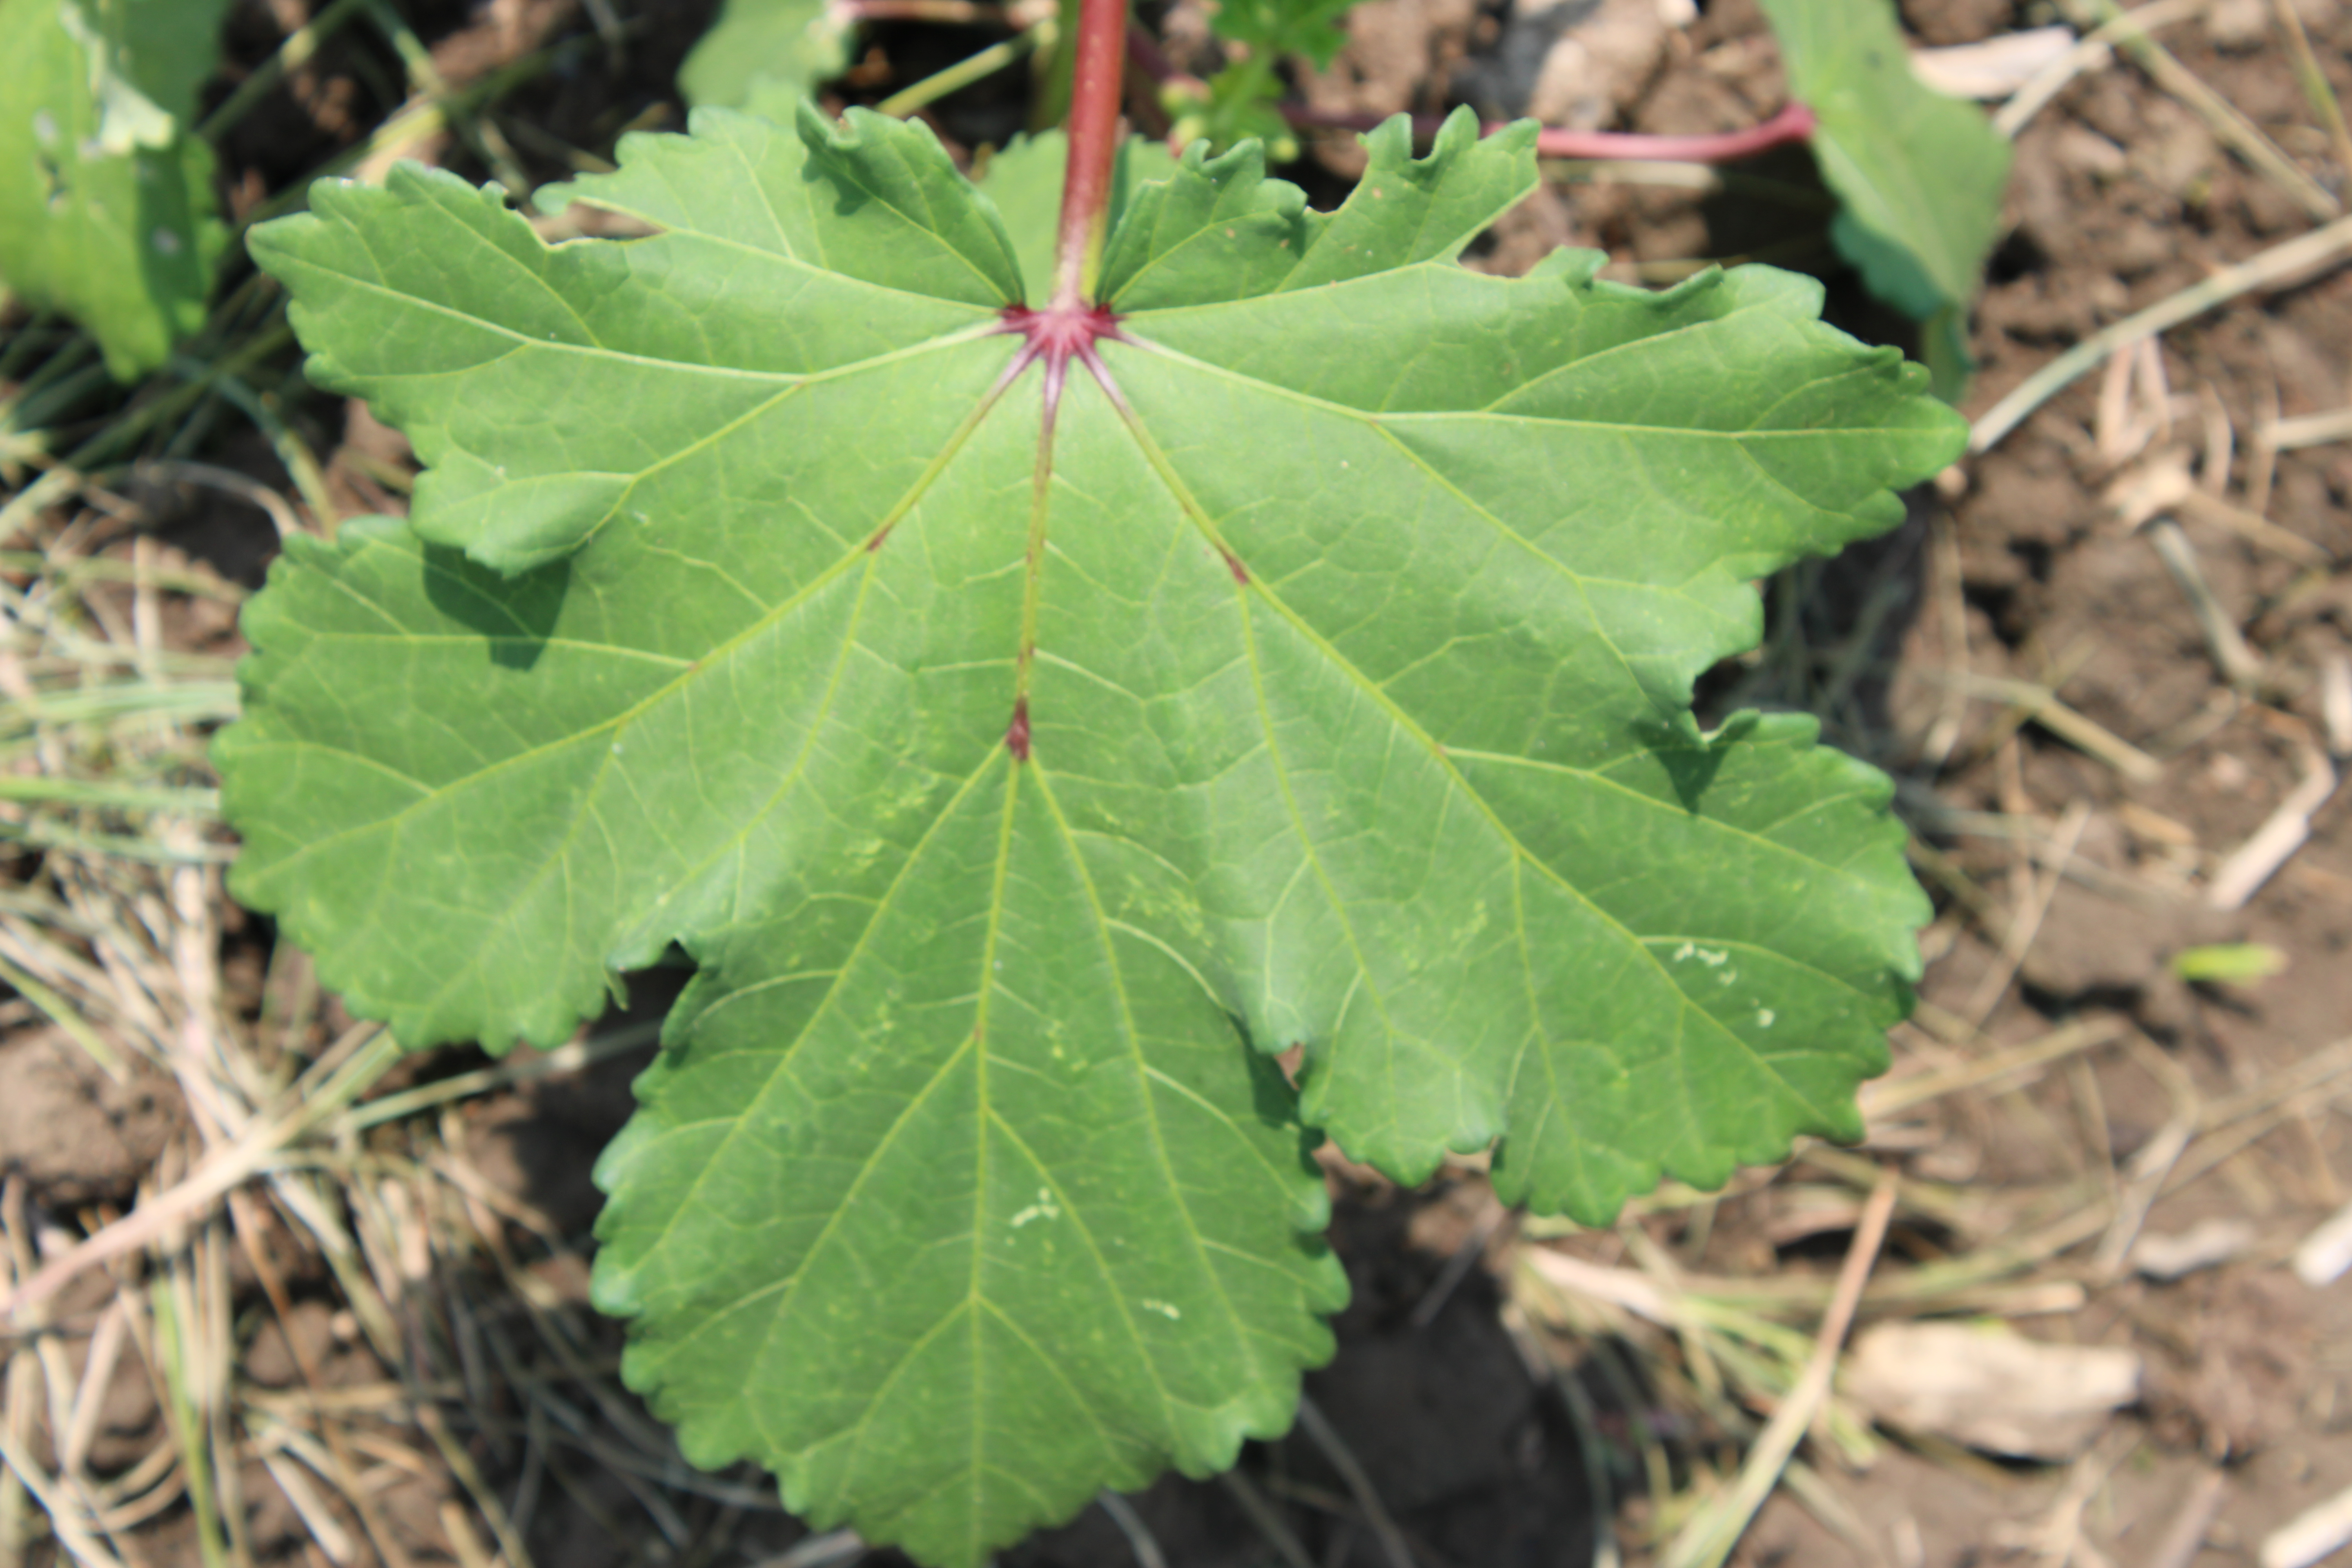
Label: Cercospora Leaf Spot